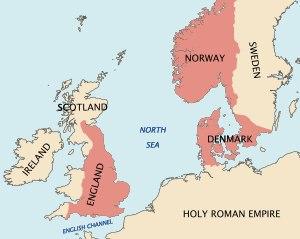
Knut le Grand est un prince danois né à la fin du Xᵉ siècle et mort le 12 novembre 1035. Fils du roi Sven à la Barbe fourchue, il conquiert le royaume d'Angleterre en 1016, puis devient roi de Danemark en 1018, à la mort de son frère Harald. Il ajoute également la Norvège à son domaine en 1028, un an après s'être rendu en pèlerinage à Rome.
L’histoire de l'Angleterre anglo-saxonne s'étend de l'arrivée des peuples anglo-saxons dans l'ancienne province romaine de Bretagne jusqu'à la conquête normande de l'Angleterre. Elle correspond à l'histoire de l'Angleterre au haut Moyen Âge, de la fin du IVᵉ siècle au milieu du XIᵉ siècle.
Siward est un comte anglais de la première moitié du XIᵉ siècle.